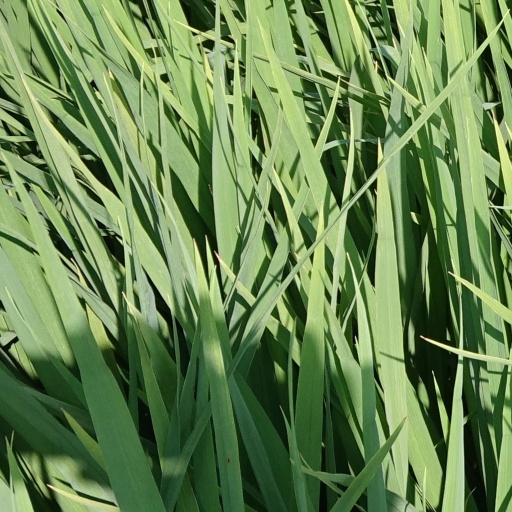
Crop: rice